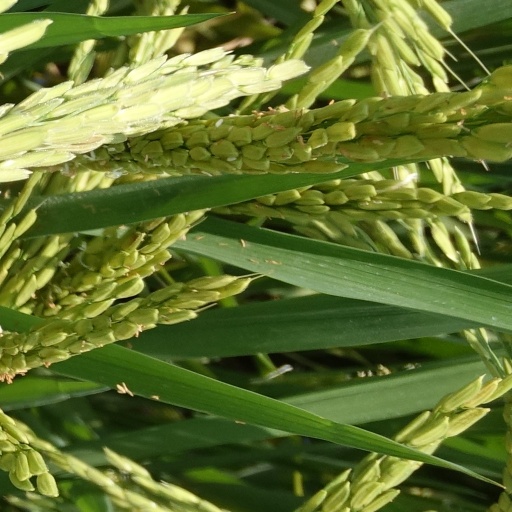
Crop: rice